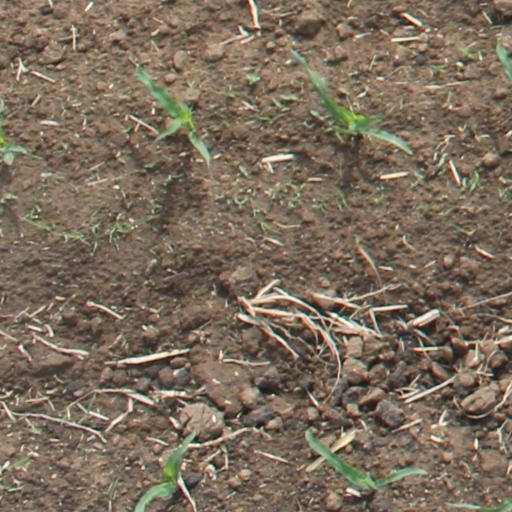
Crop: maize; corn